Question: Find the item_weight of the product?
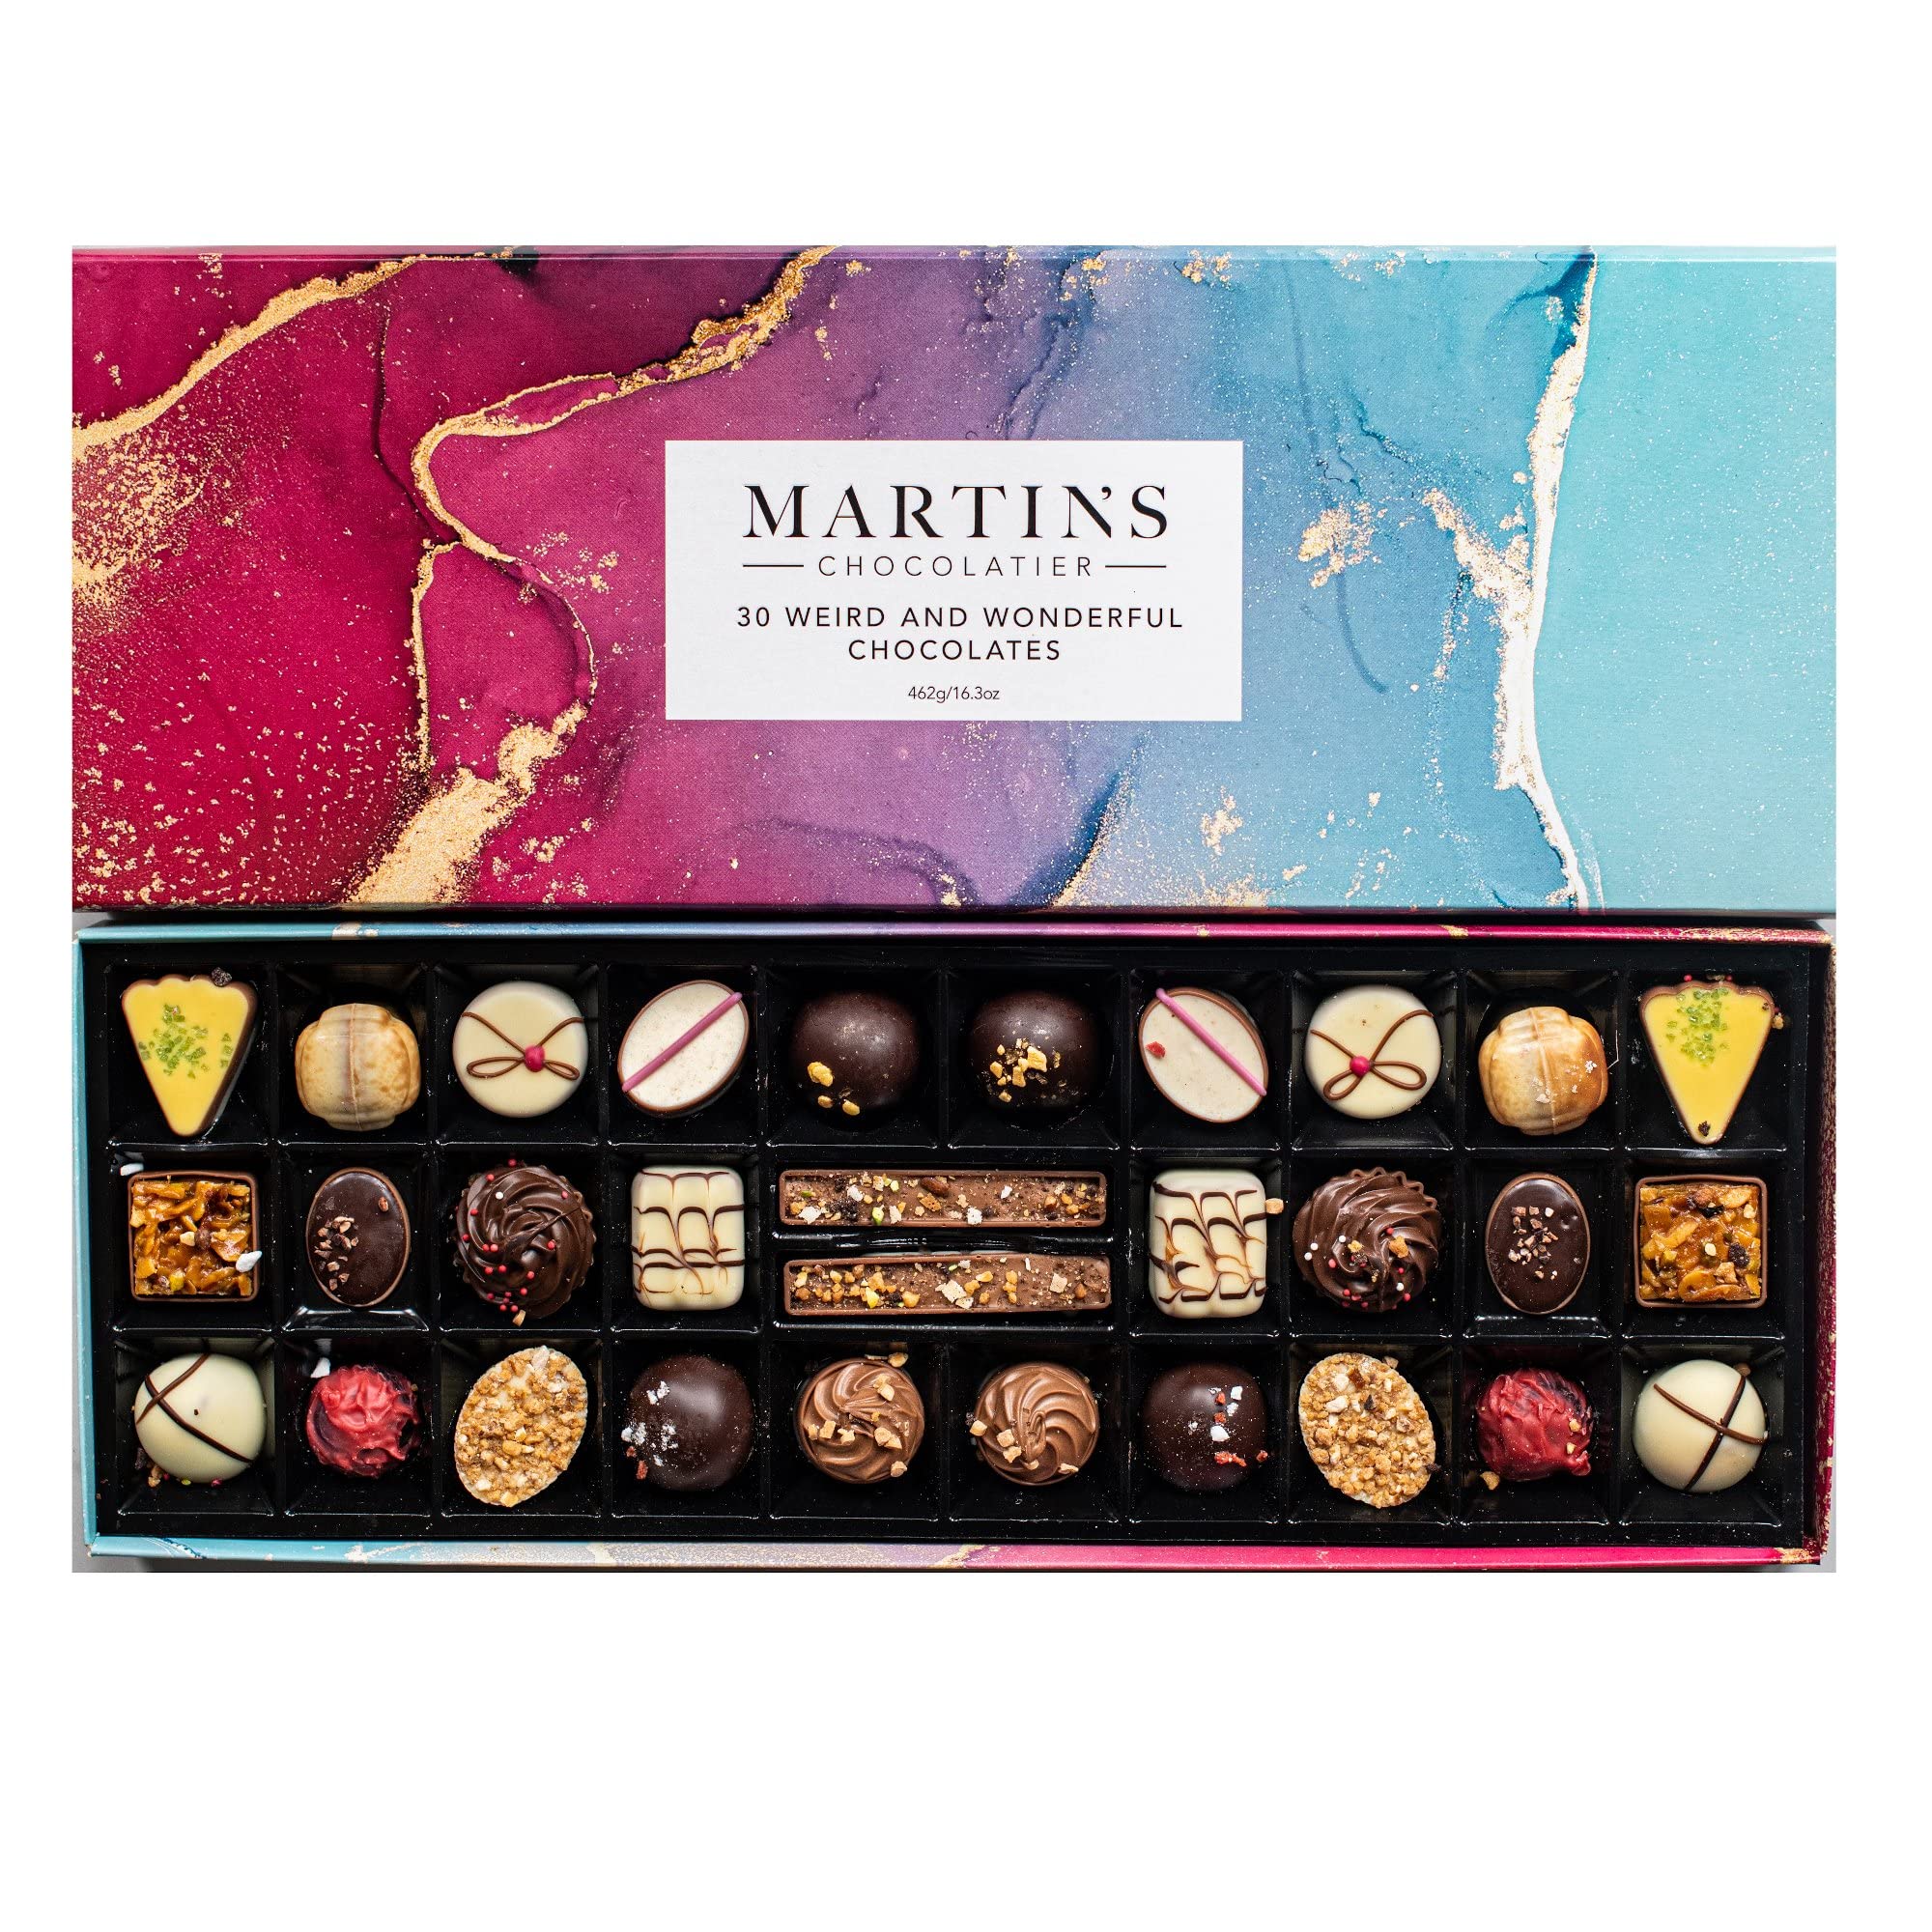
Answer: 16.3 ounce